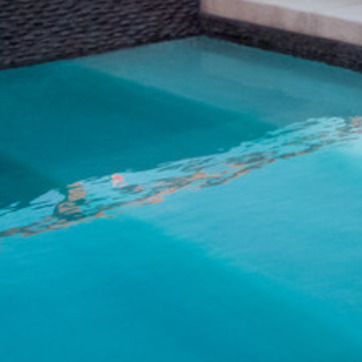
Material: water